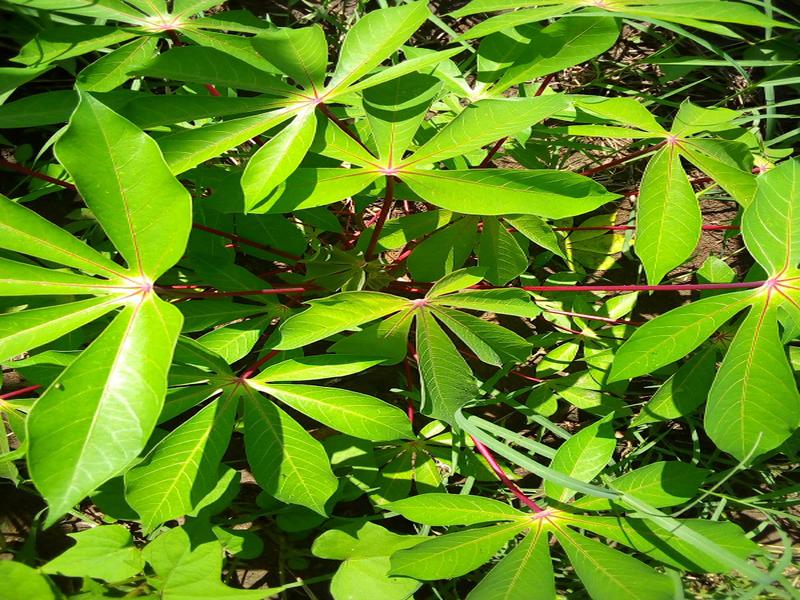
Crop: cassava
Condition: healthy